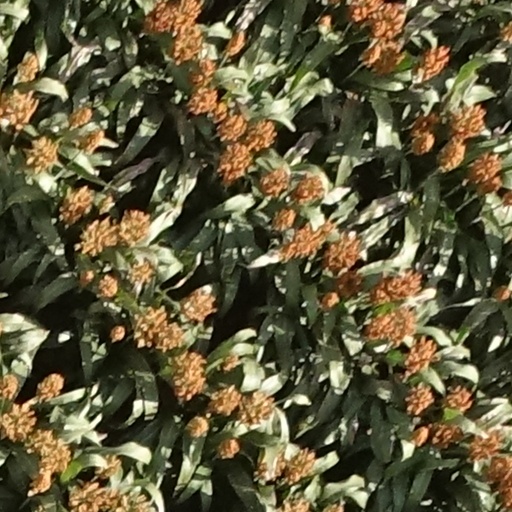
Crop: sorghum